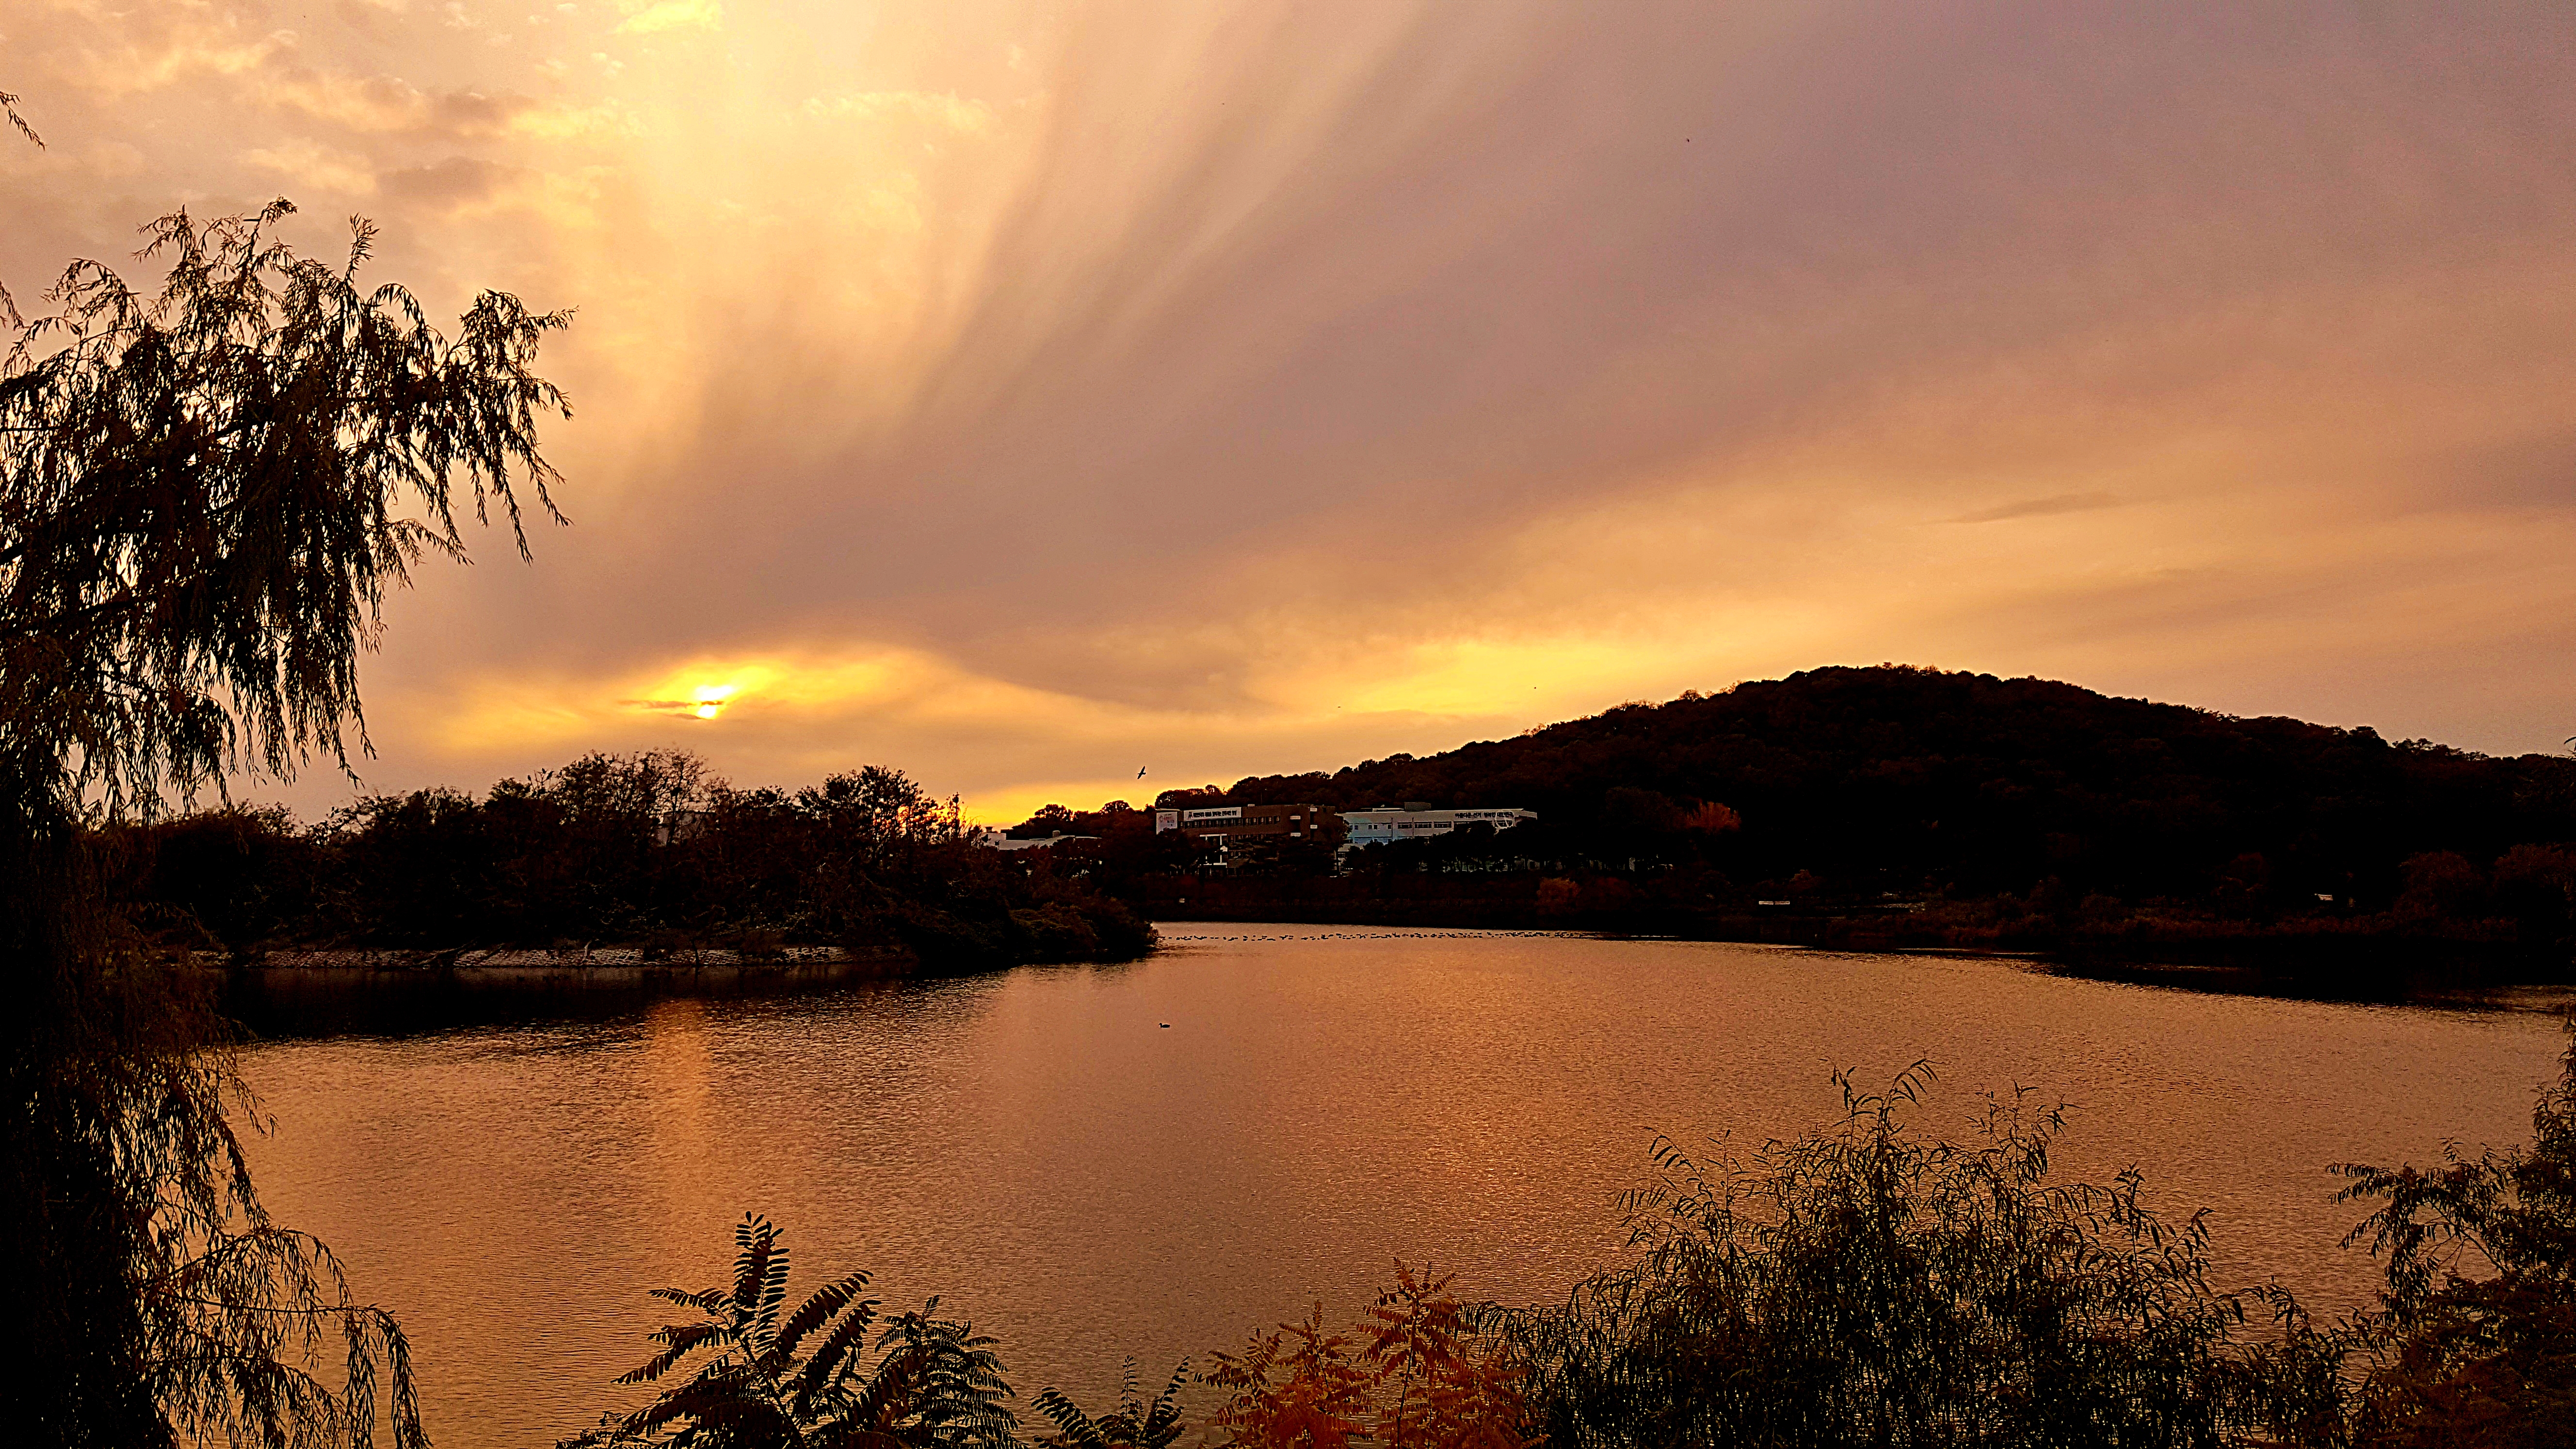
sunset, suwon, korea, sky, nature, body of water, natural landscape, water, afterglow, cloud, evening, sunrise, horizon, lake, morning, reflection, tree, atmospheric phenomenon, river, dusk, bank, water resources, reservoir, loch, sunlight, waterway, landscape, dawn, calm, atmosphere, sun, red sky at morning, plant, lake district, inlet, hill